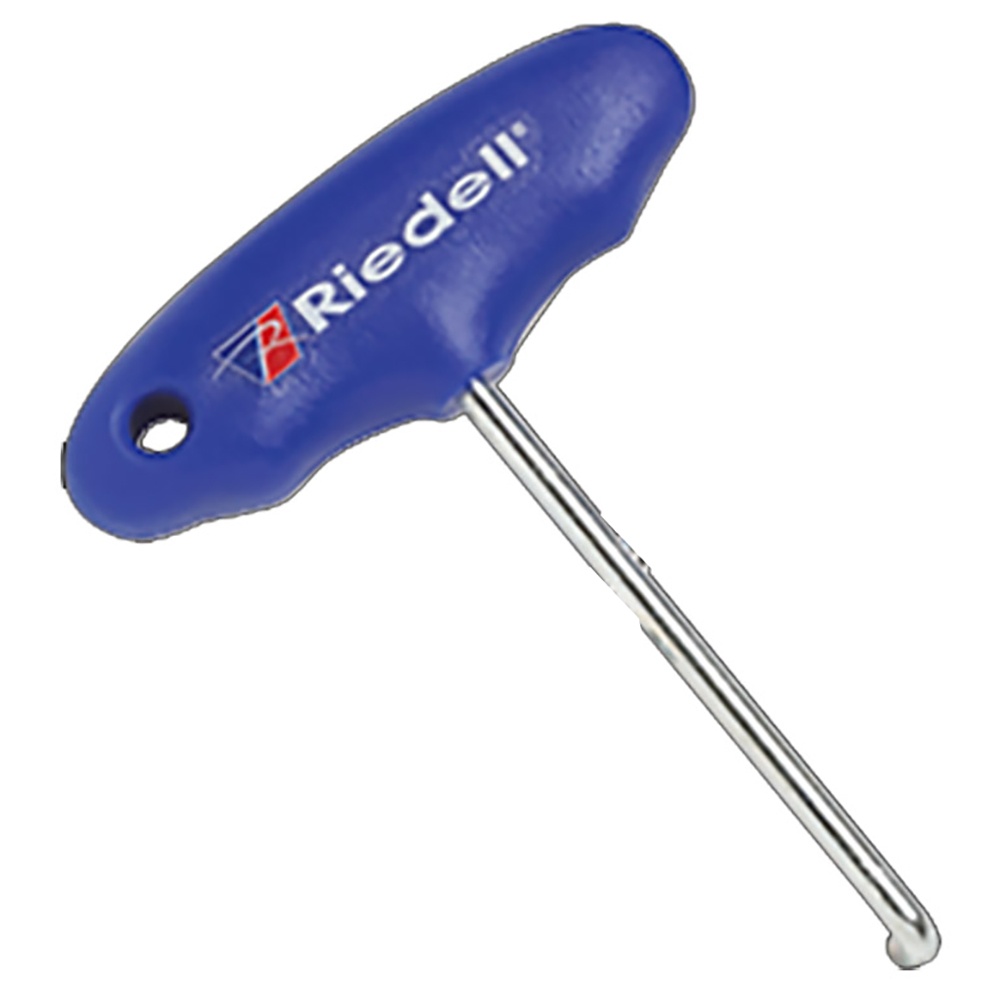
Riedell Skate Lacing Hook
Proper lacing is vital to the skating experience and the Riedell Skate Lacing Hook will help that process. This tool helps you get the perfect fit with ease and comfort and was molded for hand comfort to make lacing a breeze. Ergonomically Designed Handle Metal Hook to Grab Laces to Pull Model number: 100835 Item# 19147
Brand: Riedell
Category: Sporting Goods > Athletics > Figure Skating & Hockey > Ice Skate Parts & Accessories